2020 Egypt Cup final

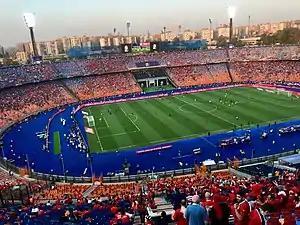
The Cairo International Stadium in Cairo was initially chosen to host the final.

Al Ahly reached the final for the first time since 2017 and for the 42nd time in their history, extending their record for finals appearances. Tala'ea El Gaish qualified to the Egypt Cup final this season for the first time in the club's history.